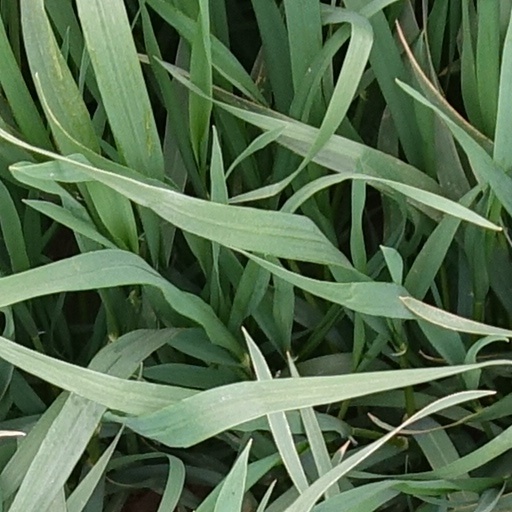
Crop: wheat